The Wolf of Snow Hollow

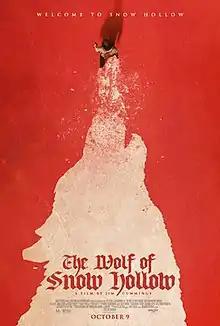
Release poster

The Wolf of Snow Hollow is a 2020 American horror mystery film written and directed by Jim Cummings. It is about a small Utah town that is seemingly terrorized by a werewolf. Cummings also stars along with Riki Lindhome, Chloe East, Jimmy Tatro, and Robert Forster. The film is dedicated to Forster, as it was the last of his career, completed shortly before his death.